World-Information.Org

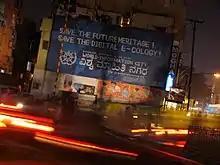
World-Information City/ Bangalore 2005

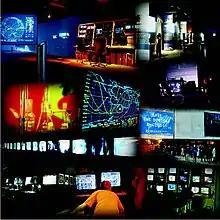
World-Information Exhibition Brussels/Belgrade/Vienna/Amsterdam 2000-2003

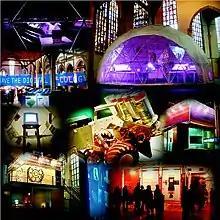
World-Information Exhibition Brussels/Belgrade/Vienna/Amsterdam 2000-2003

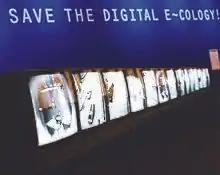
Save the Digital Ecology/ Vienna 2000

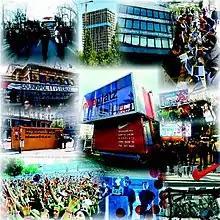
Free Re:Public Soundpolitisierung/Vienna 2002, World-Information/Belgrade 2003, World-Information/ Brussels 2000, Free Bitflows / Vienna 2004, Information Terror / Vienna 1996, Nikeplatz/ Vienna 2003, Save the Digital Ecology/Norway 2001

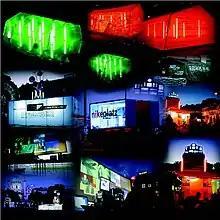
Public Netbase Basecamp I/II/III 2001-2002, System-77 Civil Counter-Reconnaissance/ Vienna 2004, Nikeplatz/ Vienna 2003, Free Media Camp/ Vienna 2003

World-Information.Org was launched as the main media project of the European Capital of Culture 2000 in Brussels. The social, cultural and political dimensions of the new information and communication technologies were discussed. The World-Information exhibition presented objects and research results on topics such as the history of modern communication technologies, the "big players" in the IT industry, financial networks or human rights. The program was completed by the "World-InfoCon" conference. Most resources are available on the world-information.org page.